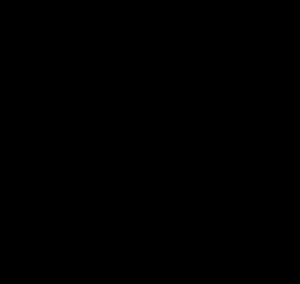
La microscopie électronique à balayage ou Scanning Electron Microscopy en anglais est une technique de microscopie électronique capable de produire des images en haute résolution de la surface d’un échantillon en utilisant le principe des interactions électrons-matière.